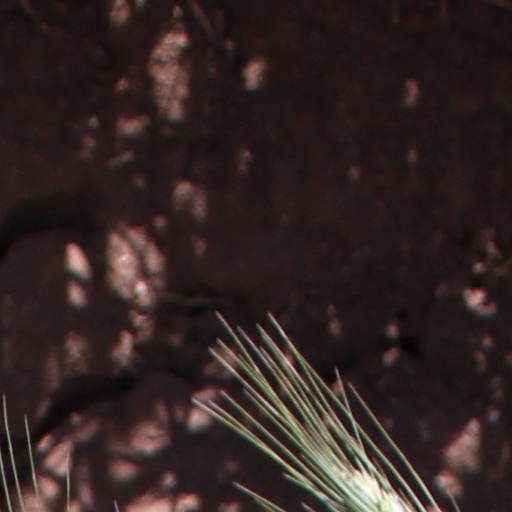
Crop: wheat